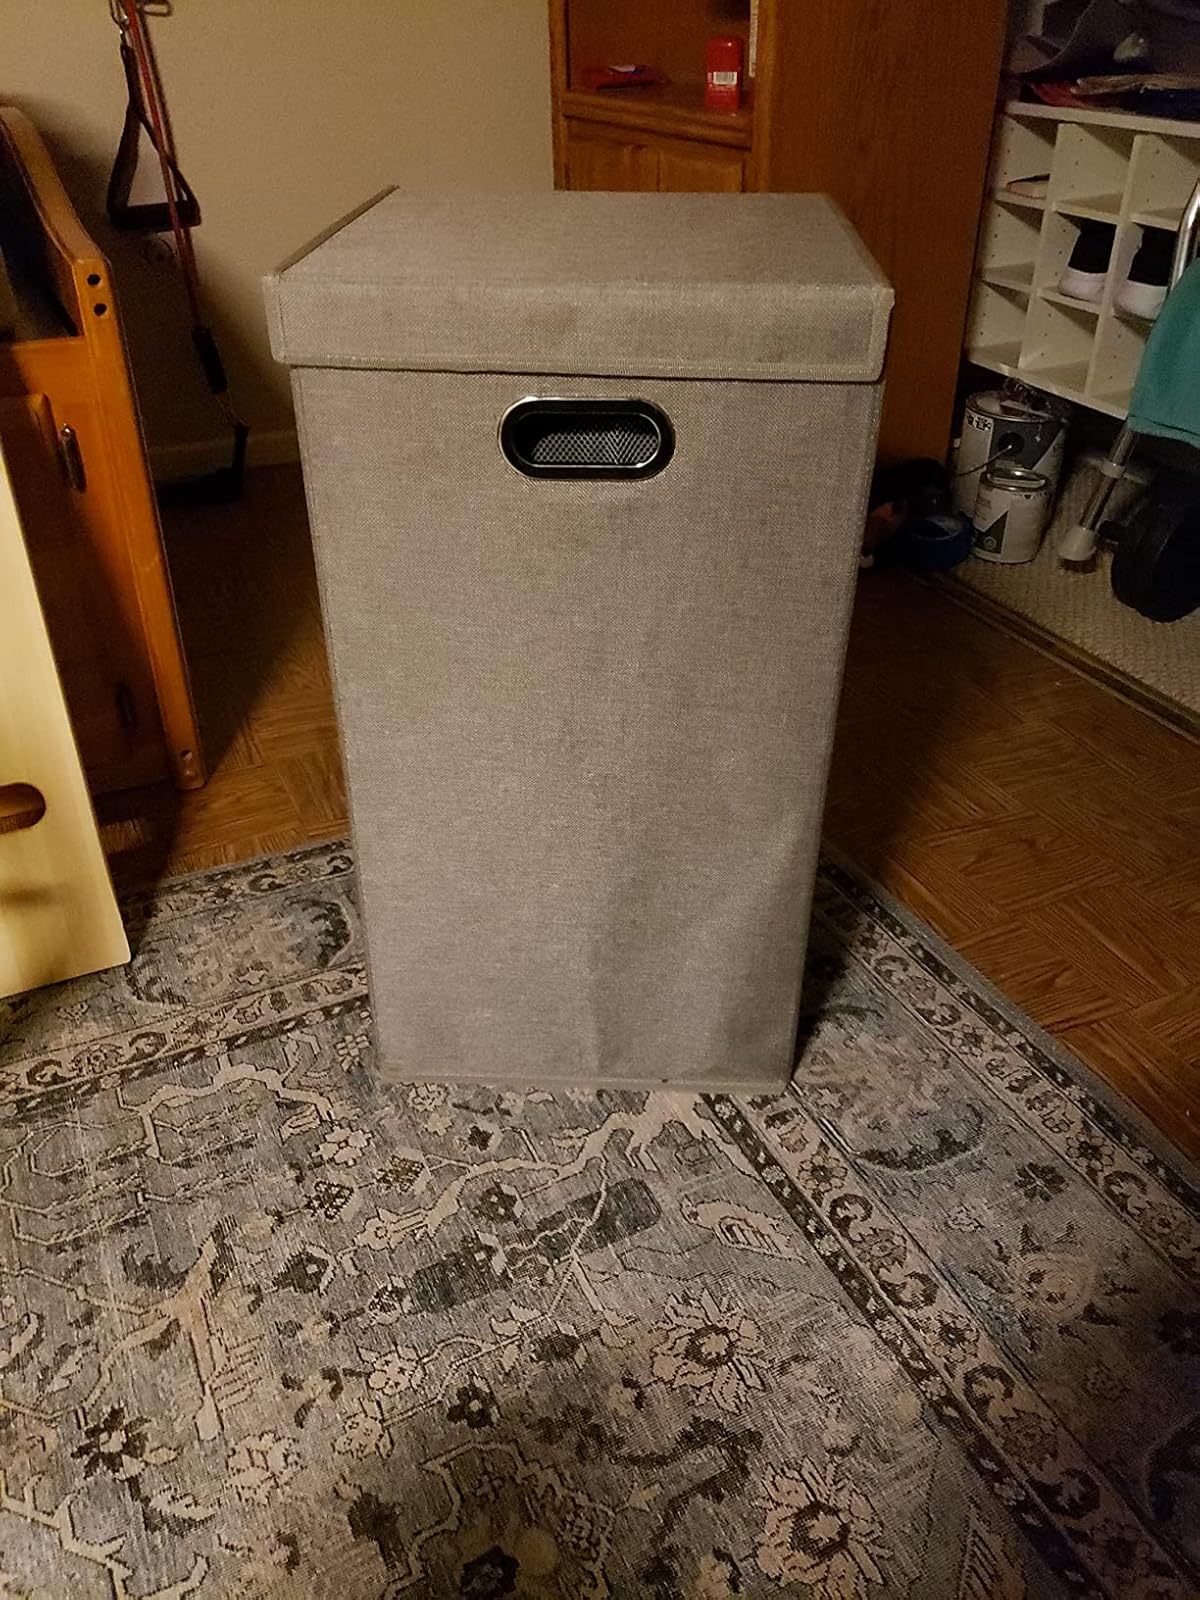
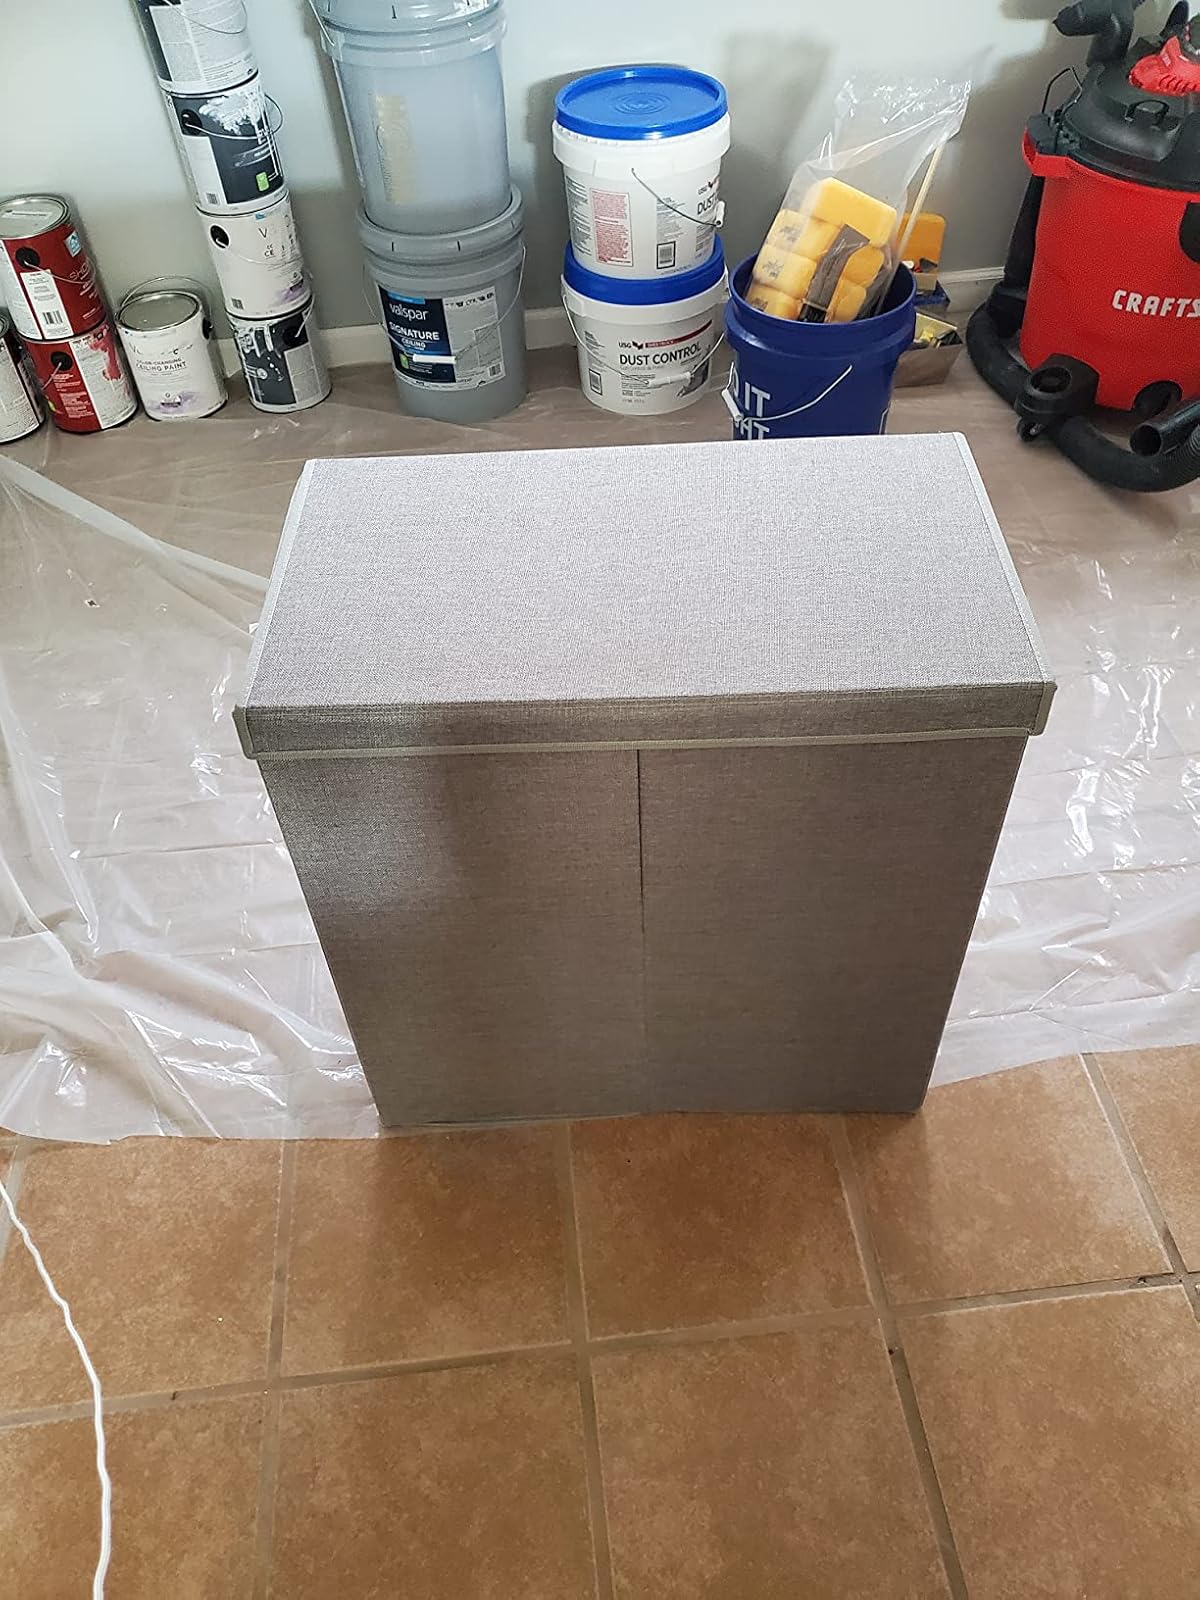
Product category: items_hamper
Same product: no